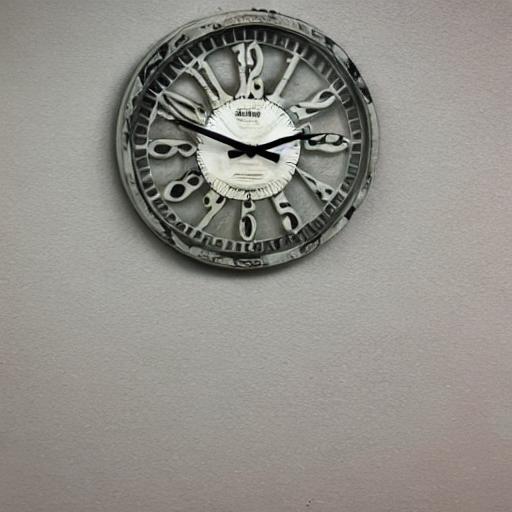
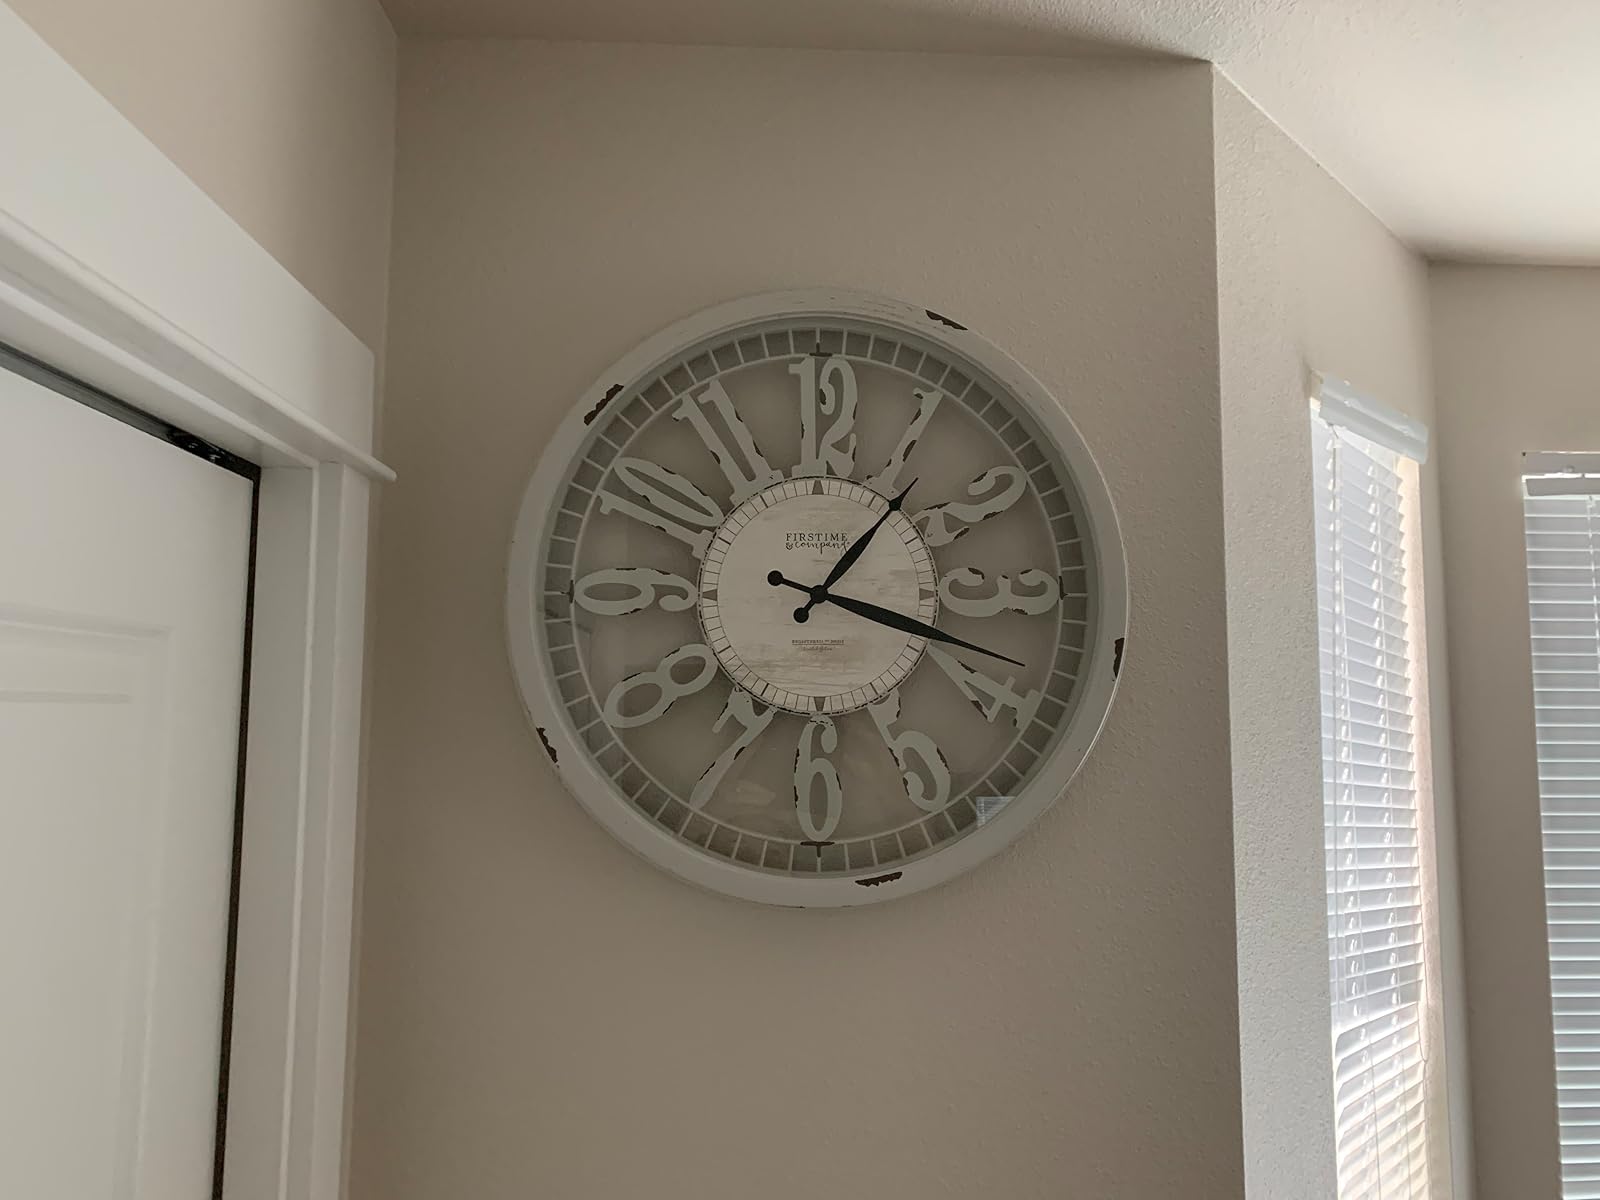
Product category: clock
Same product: no